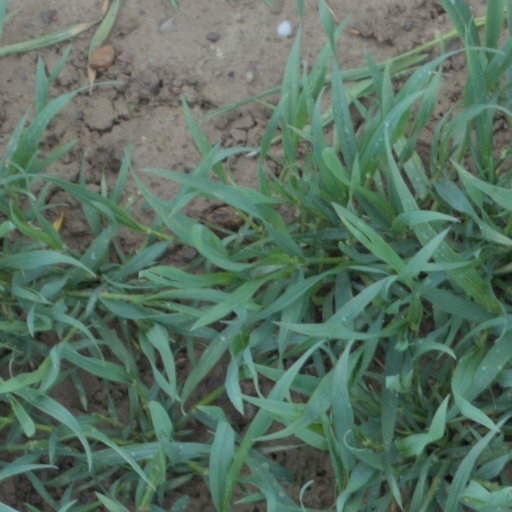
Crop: wheat